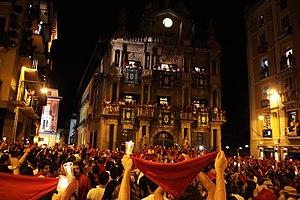
Les fêtes de San Fermín, ou Sanfermines, sont les fêtes célébrées annuellement du 6 au 14 juillet, à Pampelune, capitale de la Navarre, en l’honneur du saint patron de la communauté forale, Firmin d'Amiens.